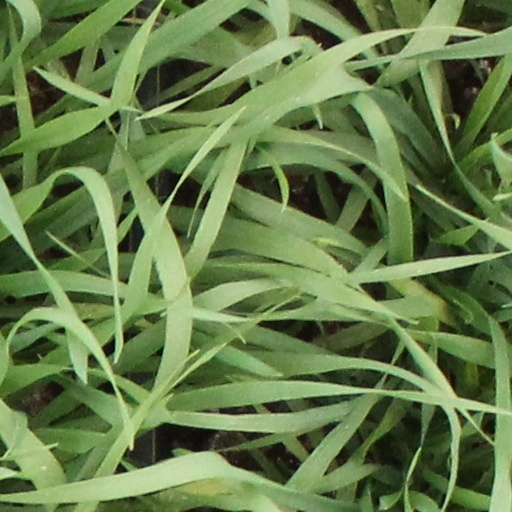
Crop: wheat